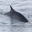
Label: whale